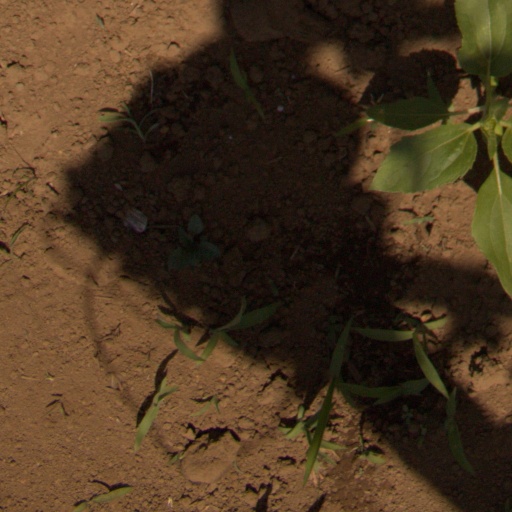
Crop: Jerusalem artichoke